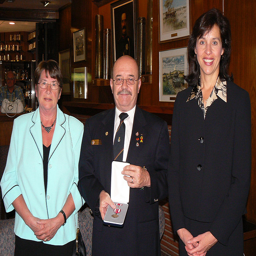
A group of three people standing next to each other.
2 woman and posing for a photo while a man is holding a medal he was a awarded
Man in between two women with medals on his chest and in a case he is showing.
A man is holding a military medal in a bar.
A man is holding an award next to two women.